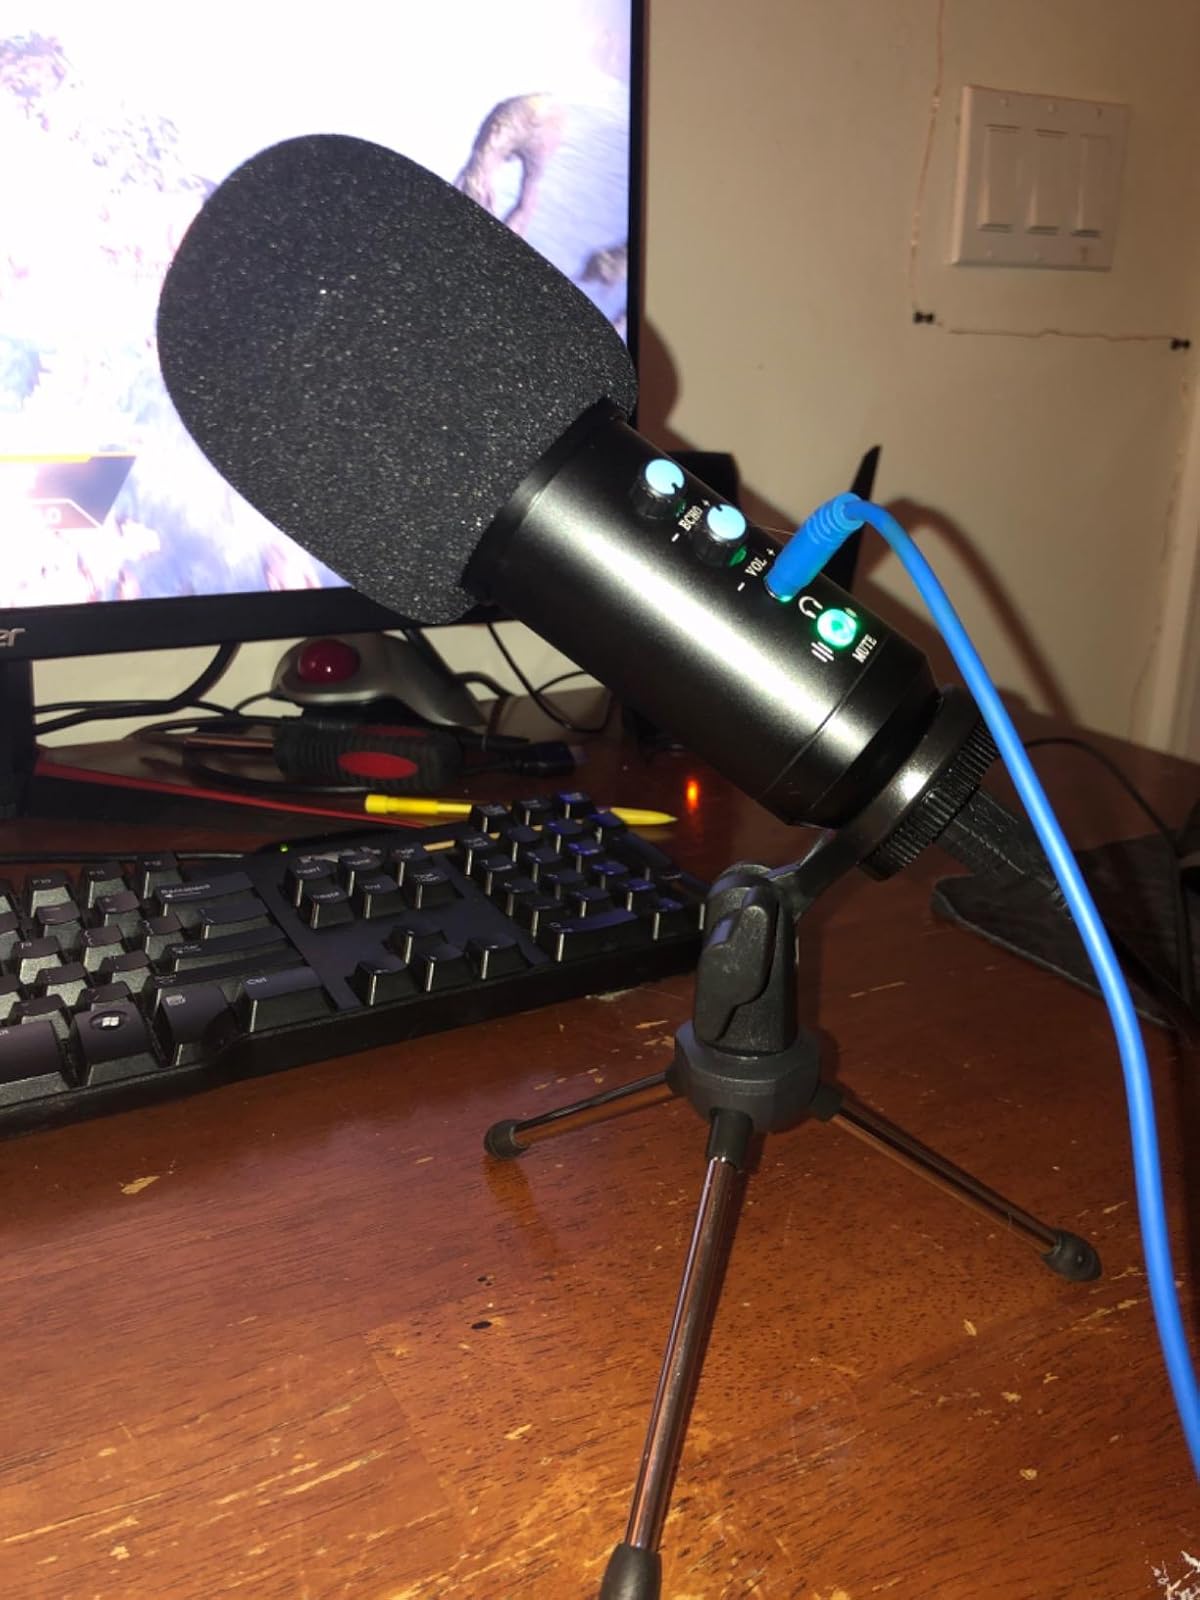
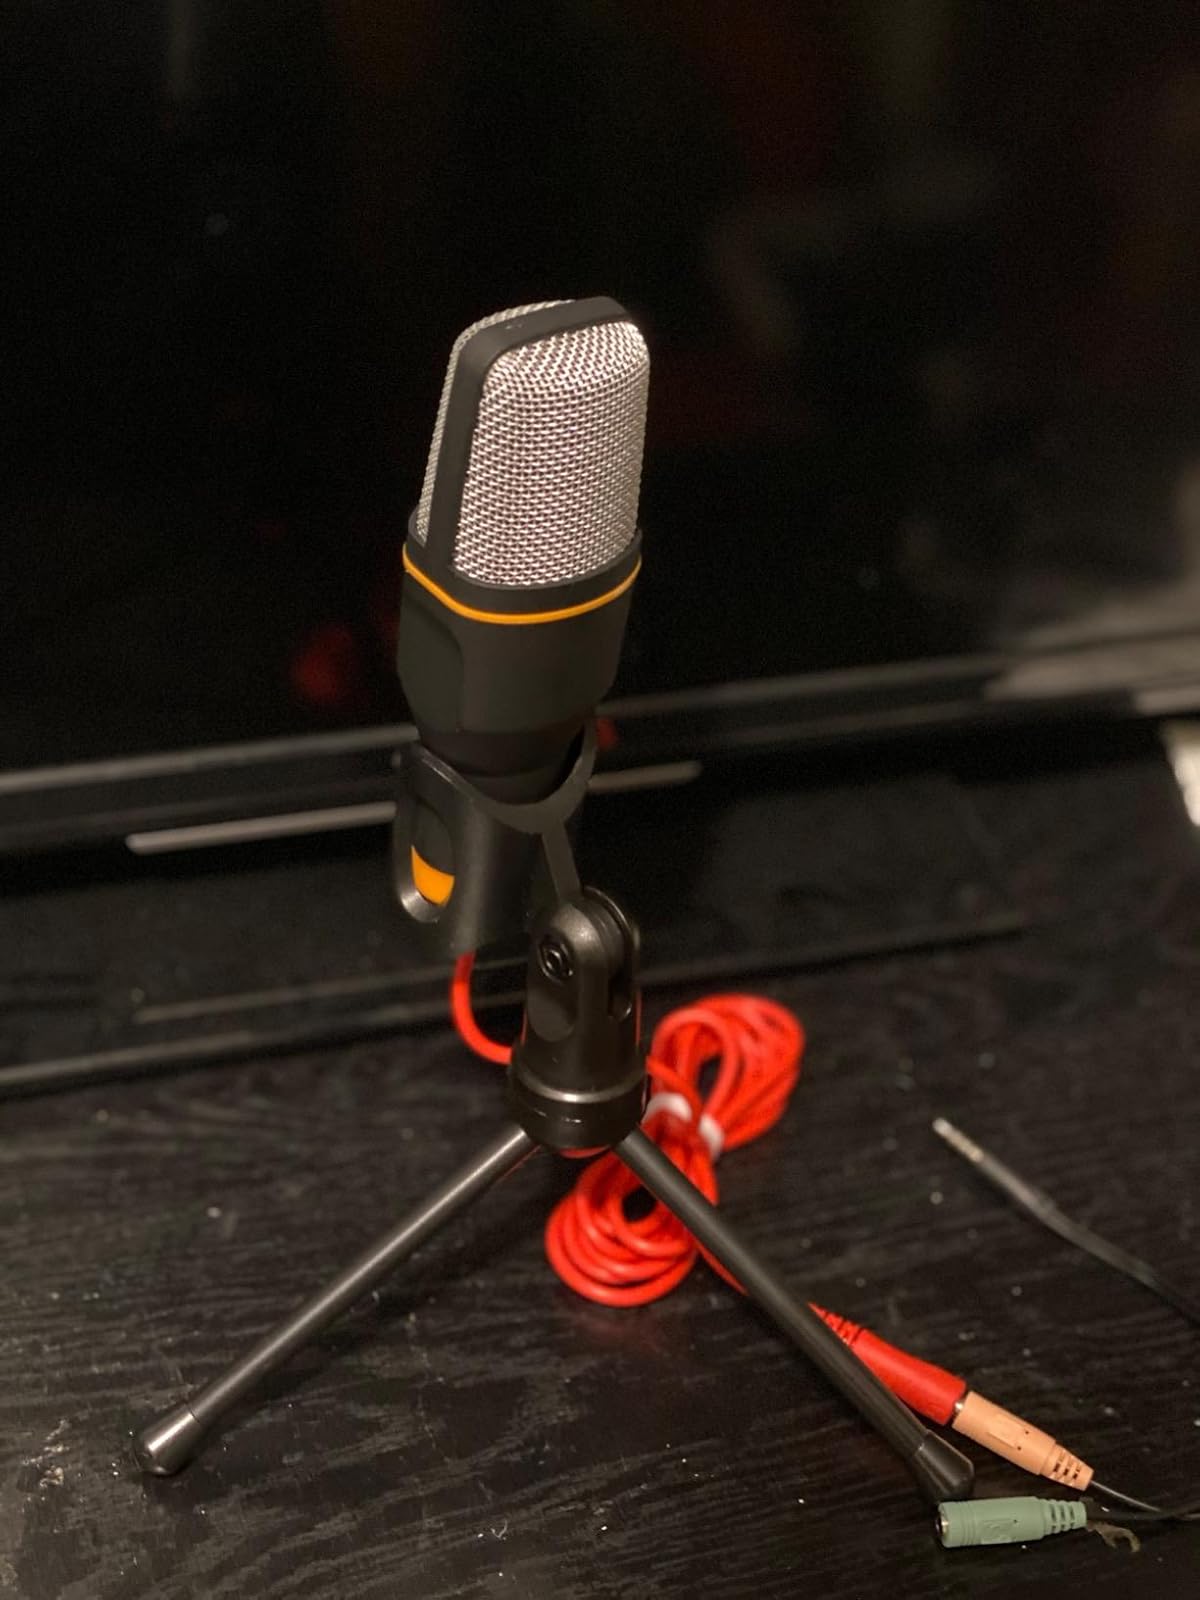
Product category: microphone
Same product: no